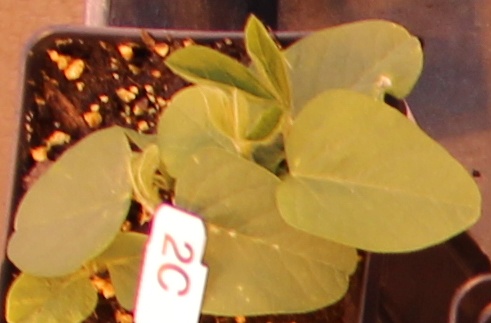
Label: Soybean